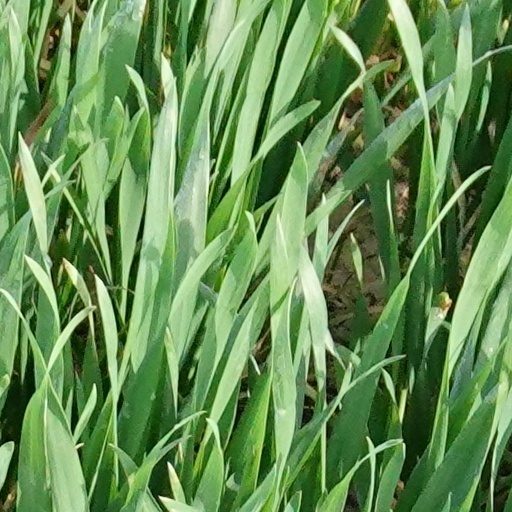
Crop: wheat